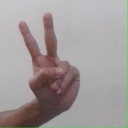
अक्षर: ऐ